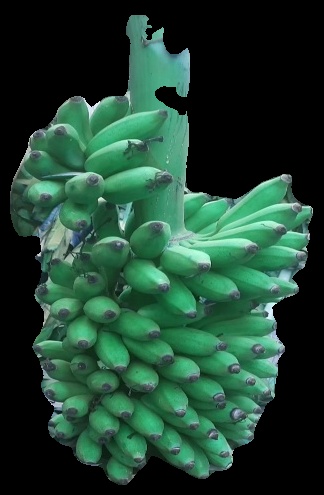
Variety: elakki-bale
Grade: grade1